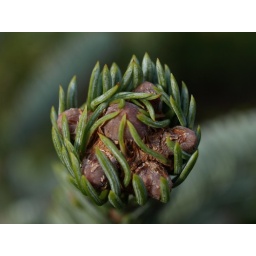
The baby pine tree in the garden